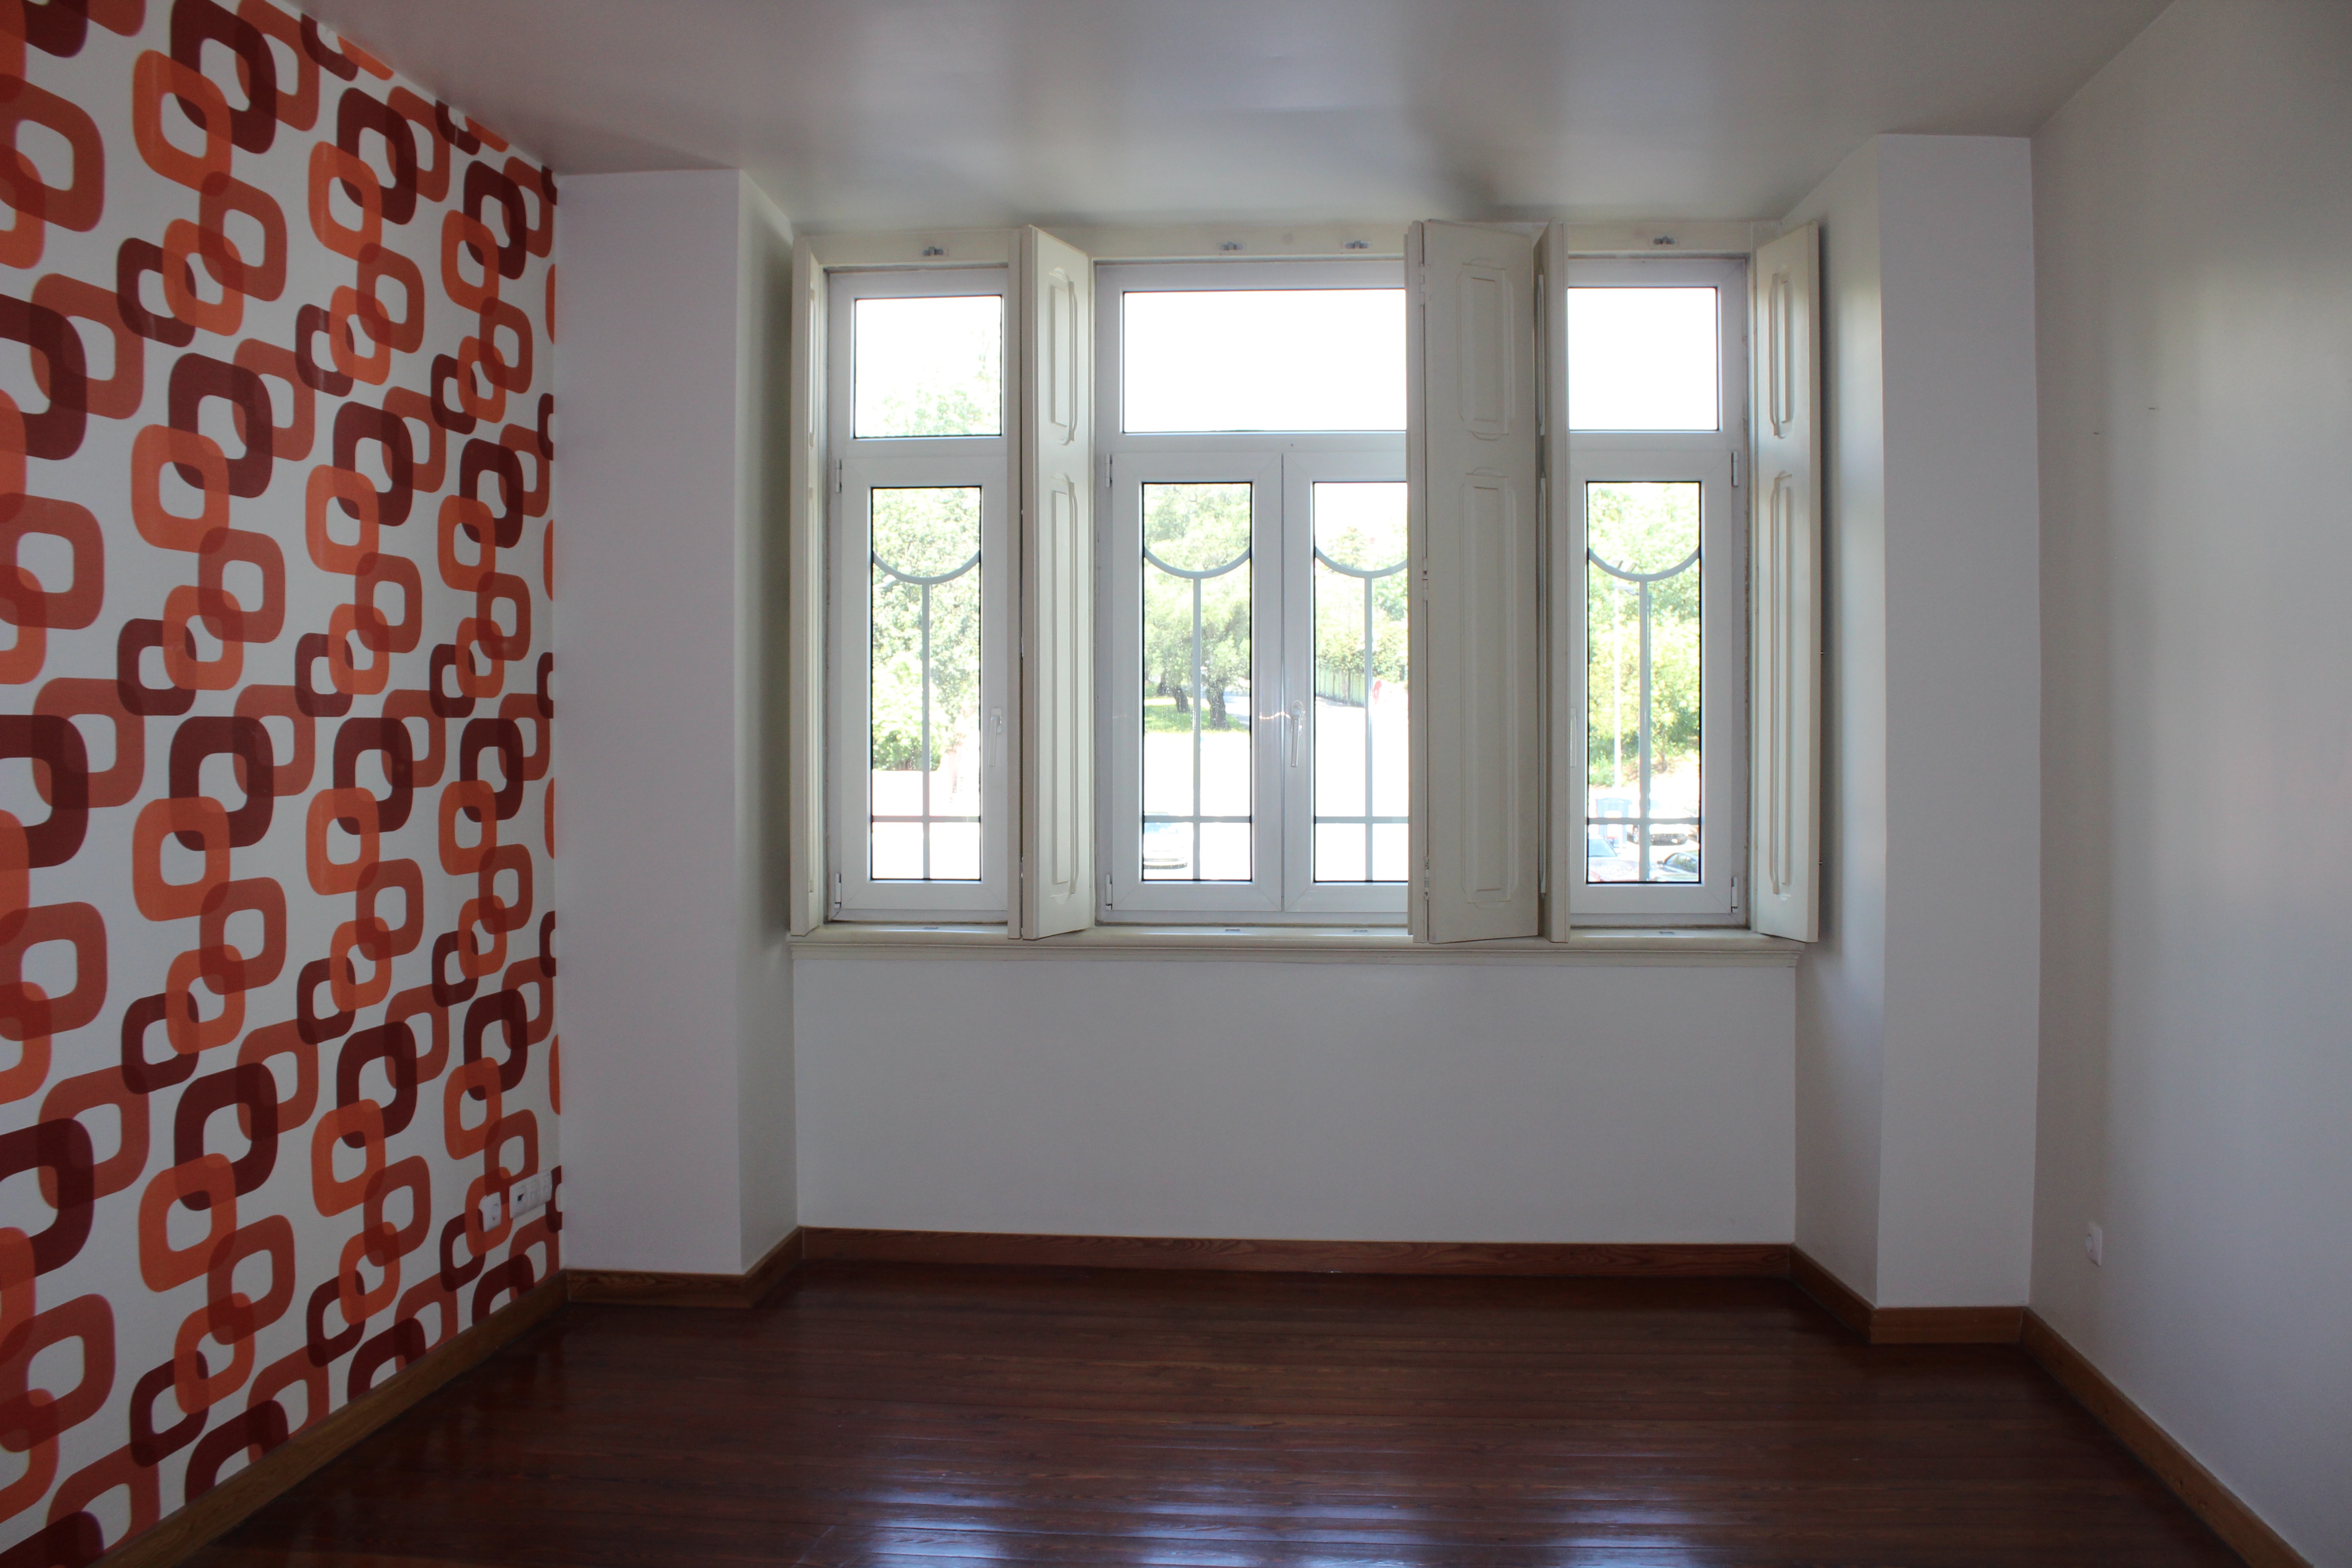
house, floor, interior, window, home, hall, cottage, property, living room, room, apartment, interior design, blank, design, estate, real estate, flooring, openly